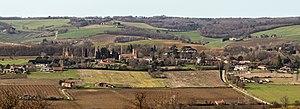
Drudas est une commune française située dans le département de la Haute-Garonne, en région Occitanie.